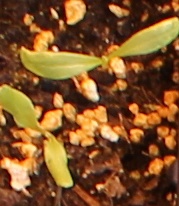
Label: Sugar beet